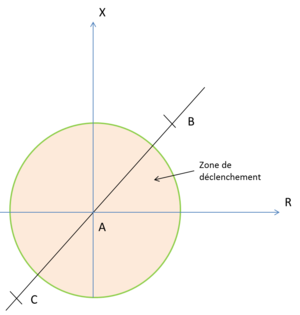
Une protection de distance est un relais de protection destiné à surveiller l'état de certains éléments d'un réseau électrique, en particulier les lignes ou câbles haute tension, mais également les transformateurs de puissance et les générateurs. Elle a pour fonction de détecter les défauts électriques, et de donner au disjoncteur l'ordre d'ouvrir pour mettre hors tension la ligne. Elle forme l'épine dorsale de la protection des réseaux électriques.